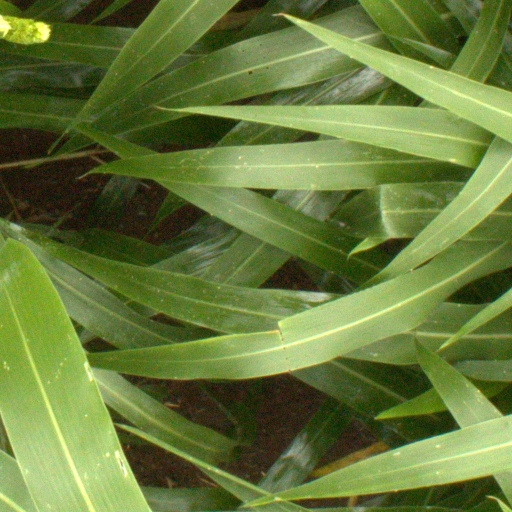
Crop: sorghum